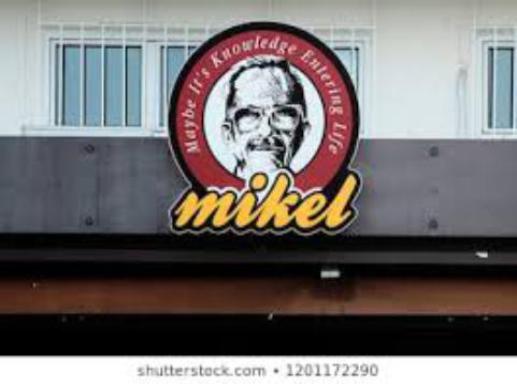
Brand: mikel coffee company
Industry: Food